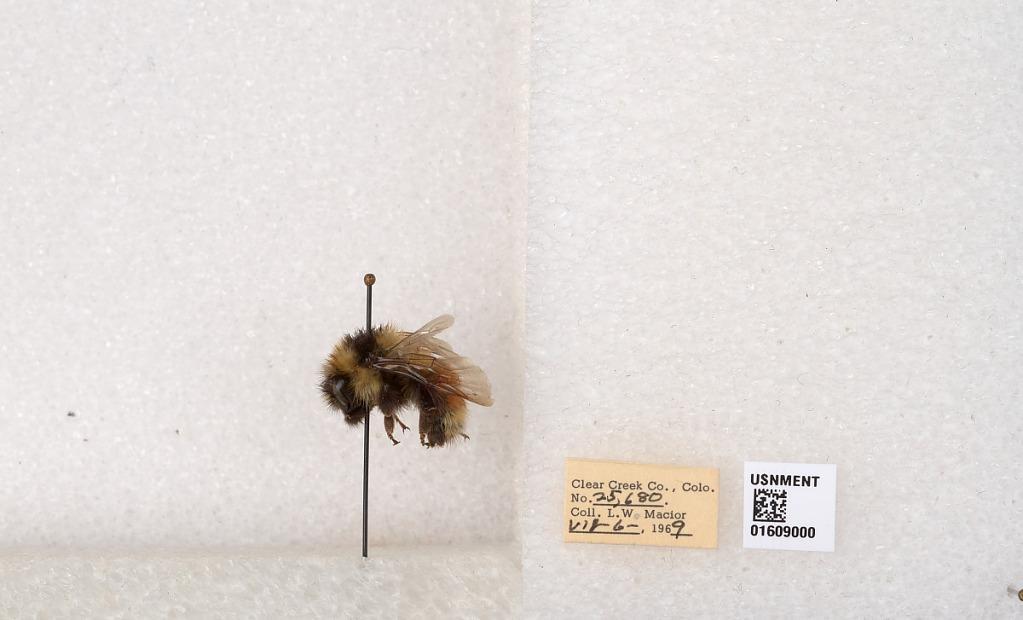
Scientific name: Bombus (Pyrobombus) sylvicola Kirby
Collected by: L. Macior
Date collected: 1969-7-6
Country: United States
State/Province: Colorado
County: Clear Creek
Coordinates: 39.6856, -105.645